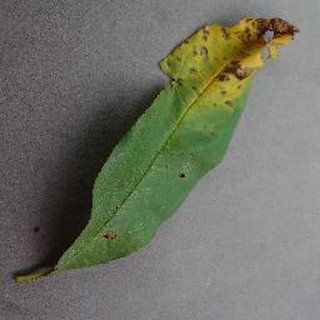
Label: peach_bacterial_spot